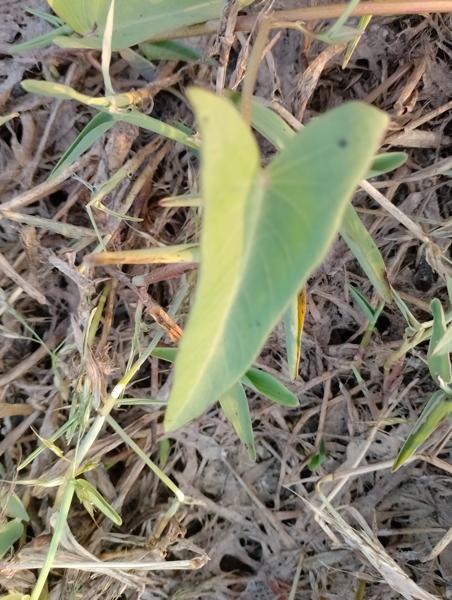
Weed species: Ipomoea aquatic